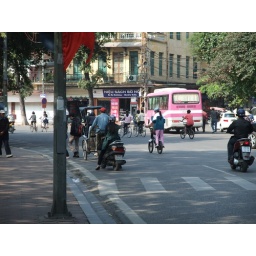
All share the same road. I like the girl standing on the back of the BMX in the middle of the road. :)